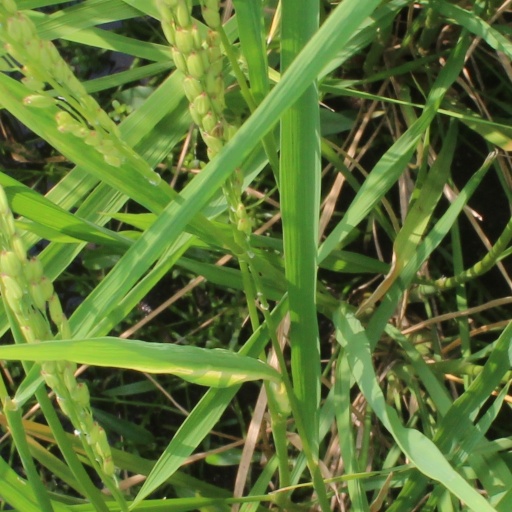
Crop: rice